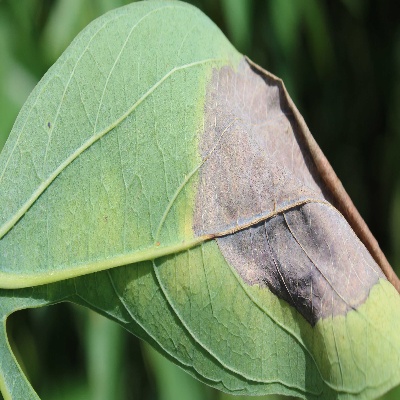
Crop: Cassava
Condition: bacterial blight